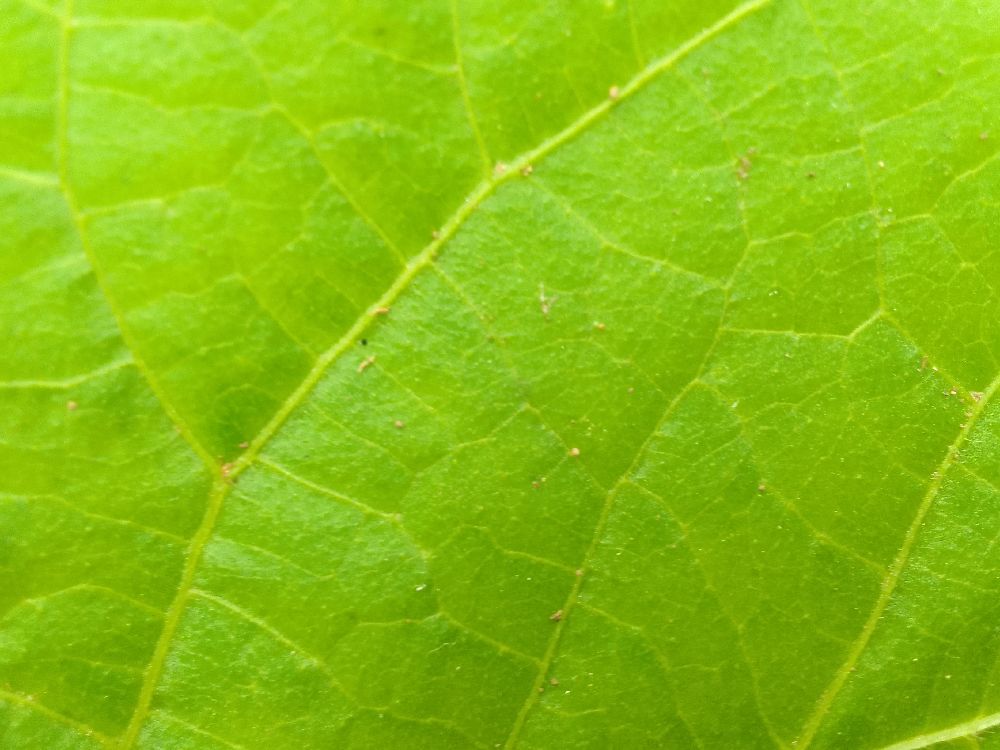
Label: healthy